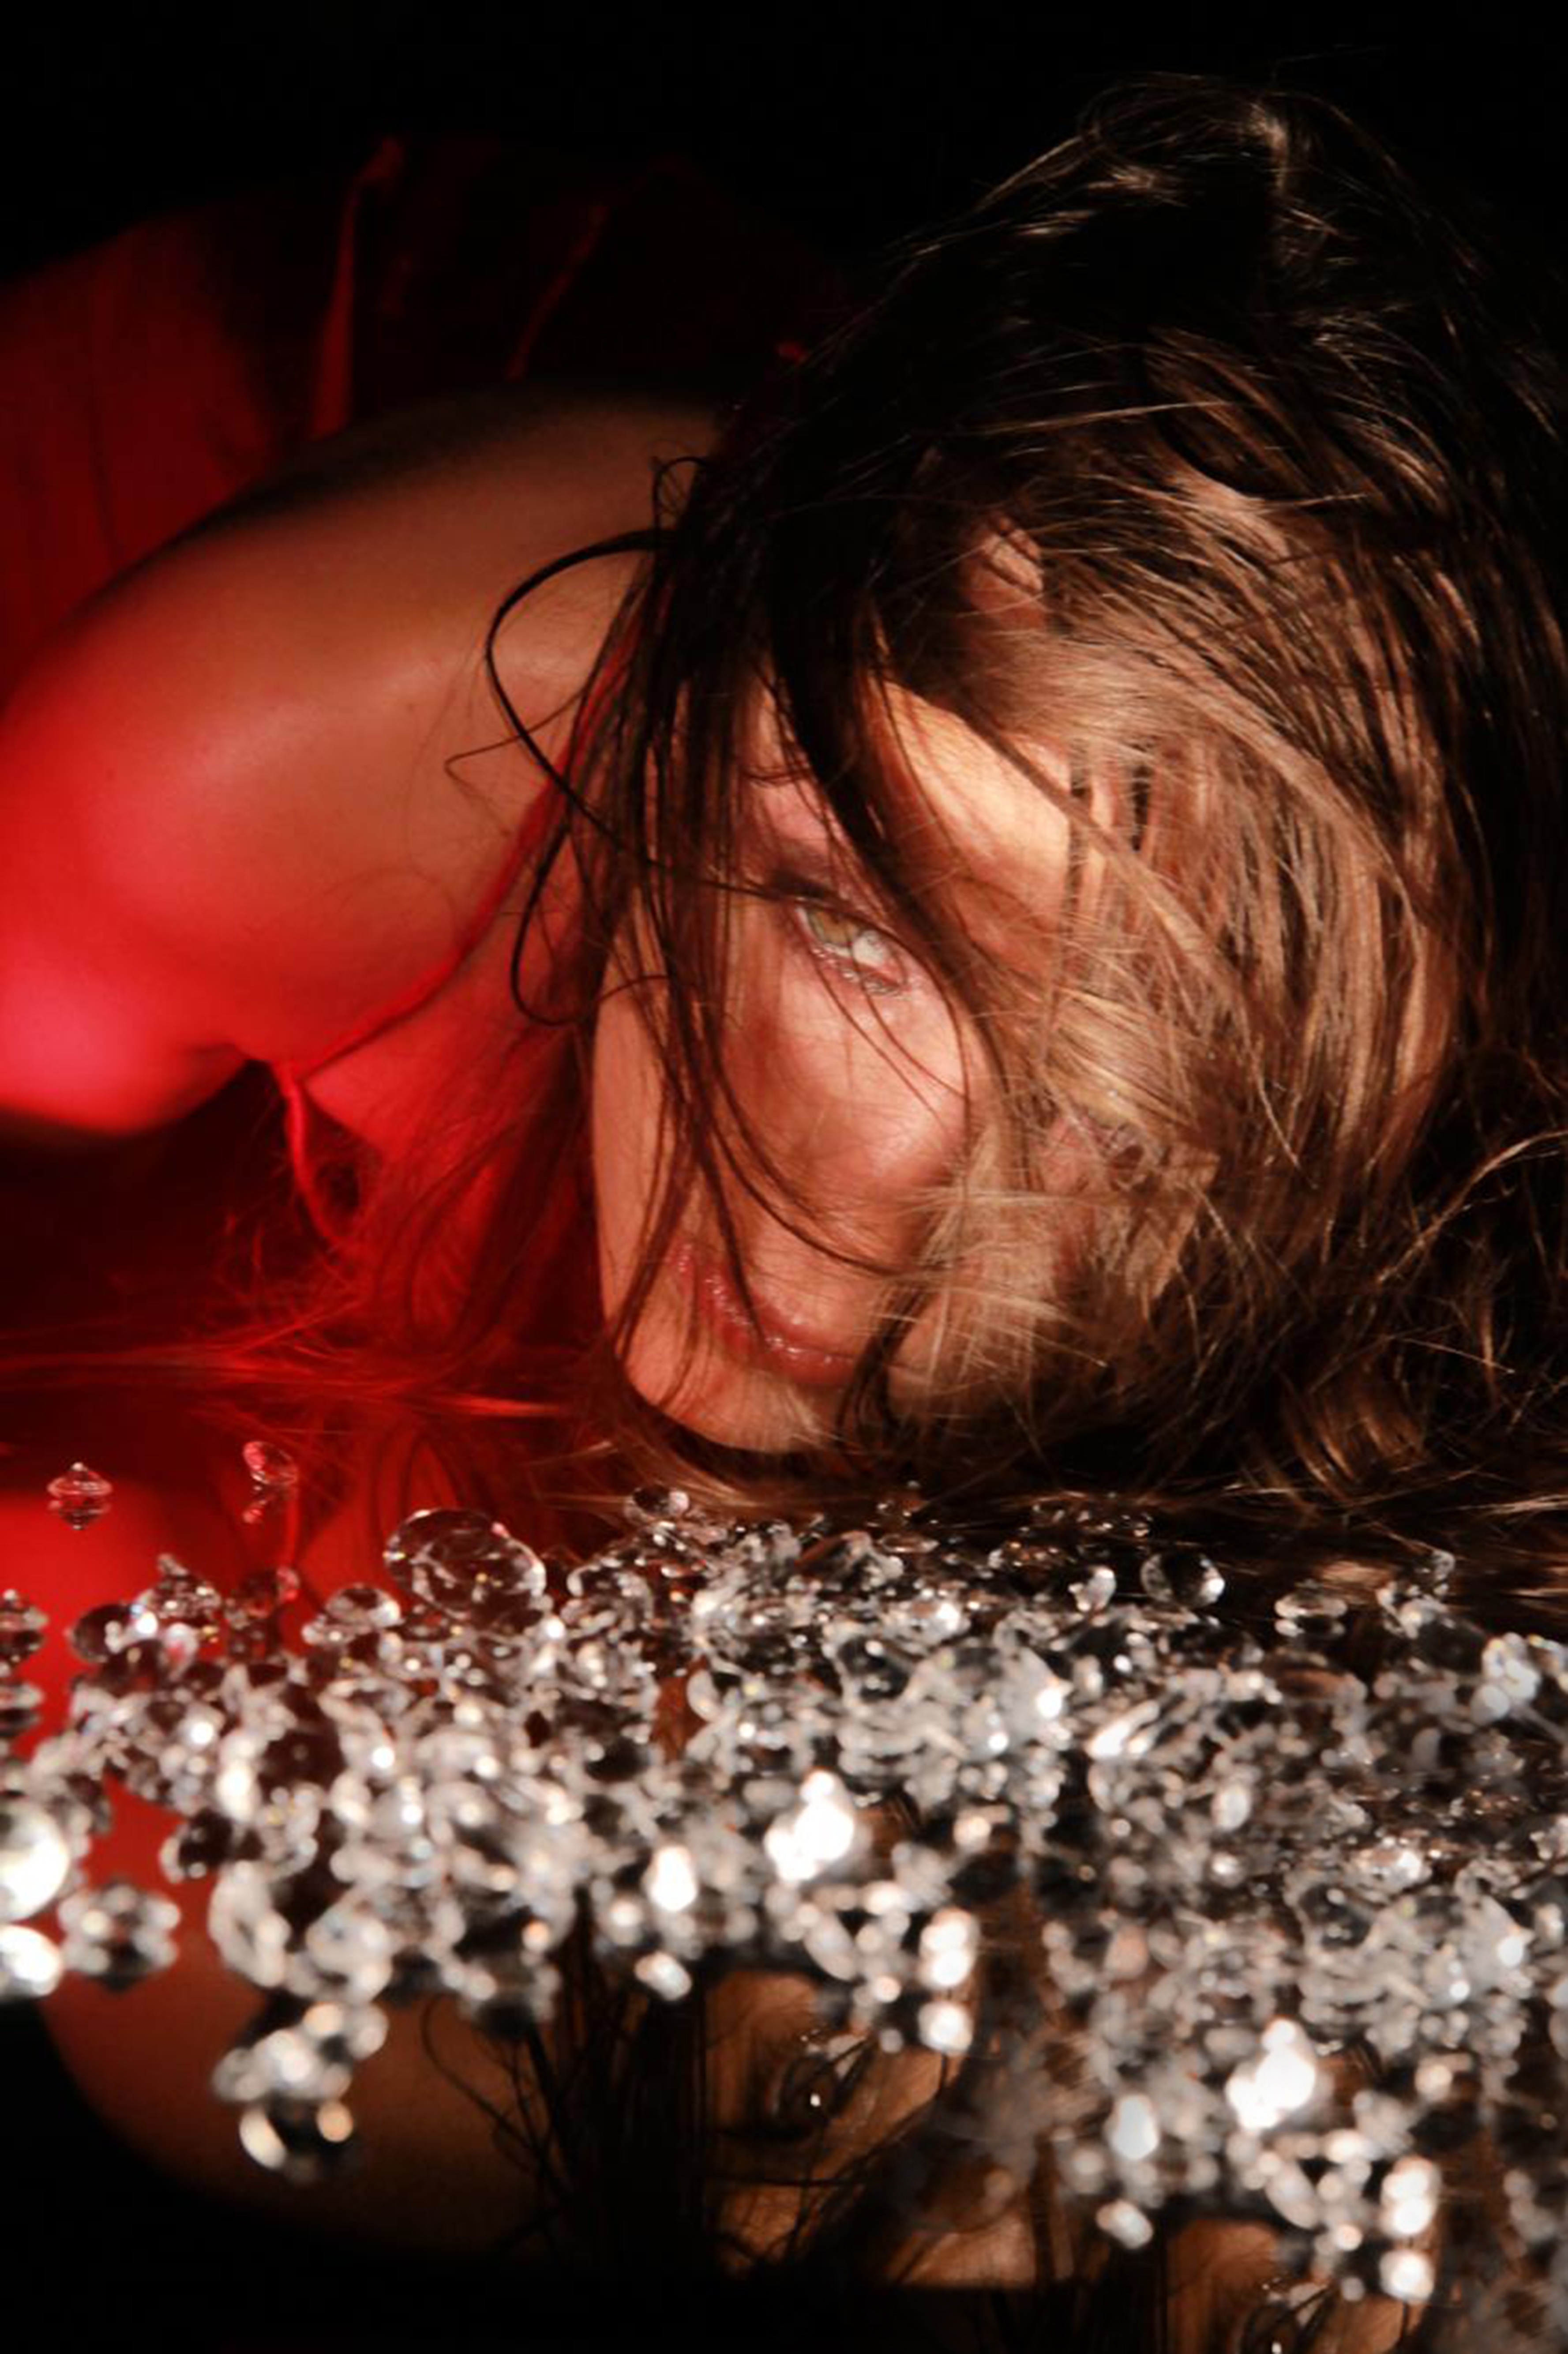
light, woman, photography, sadness, reflection, red, color, darkness, jewelry, close up, look, beauty, organ, diamonds, emotion, sensuality, macro photography, sense